Goh Jin Wei

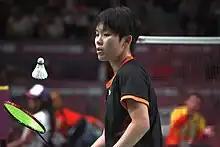
Goh at 2018 Summer Youth Olympics

In February 2015, Goh became the youngest-ever national winner at the age of 15 after defeating Lim Yin Fun in the final of the Kuala Lumpur Open. At the 2015 SEA Games, Goh won the bronze medal in women's singles event and a silver medal in women's team event. She won her first senior title, the Belgian International, at the age of 15 by defeating Kirsty Gilmour in the final. She won her second senior title at the Vietnam International.